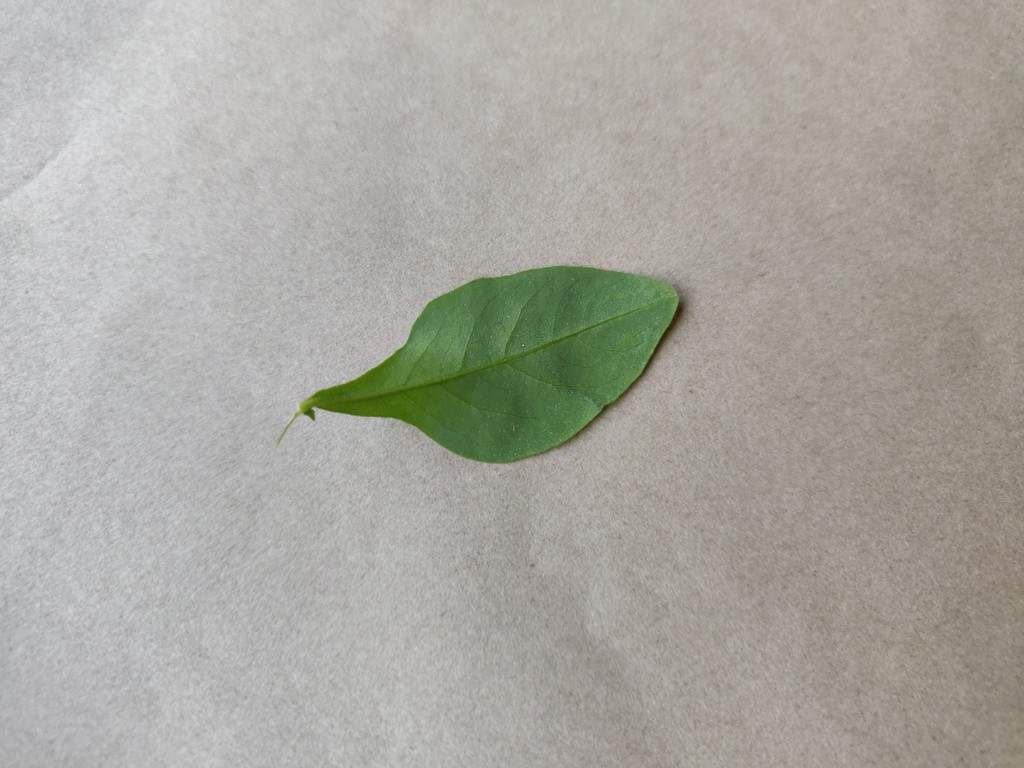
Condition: Healthy
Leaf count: single
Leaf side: back